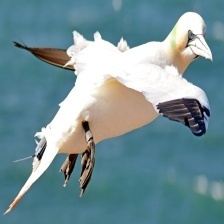
Species: NORTHERN GANNET
Scientific name: MORUS BASSANUS